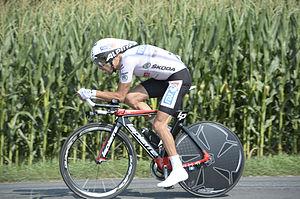
Thibaut Pinot, né le 29 mai 1990 à Lure, est un coureur cycliste français, professionnel depuis 2010 et membre de l'équipe Groupama-FDJ. Il se révèle lors du Tour de France 2012, où il gagne une étape en solitaire et termine dixième du classement général en étant le plus jeune coureur de l'épreuve. Il confirme lors du Tour 2014, où il termine troisième et meilleur jeune de la course.